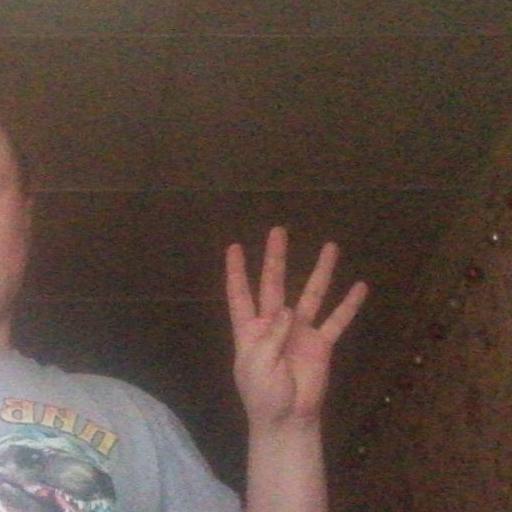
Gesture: four